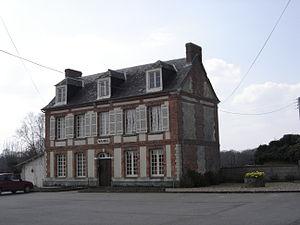
Vannecrocq est une commune française située dans le département de l'Eure, en région Normandie.